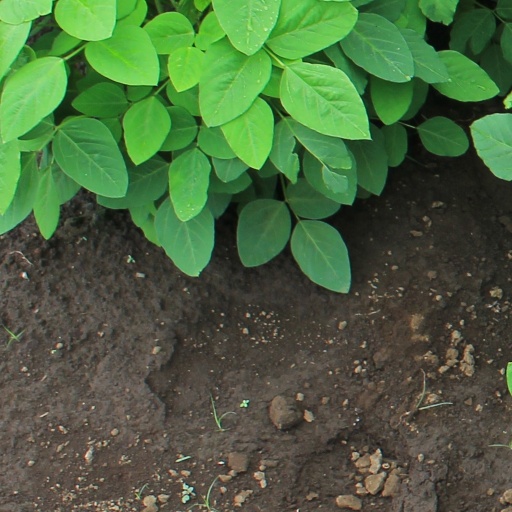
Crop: soybean